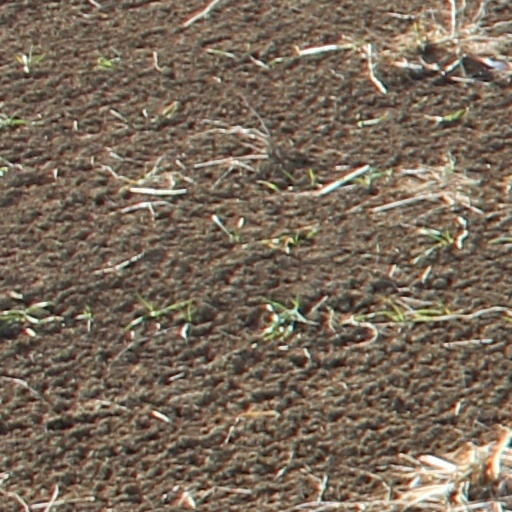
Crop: wheat